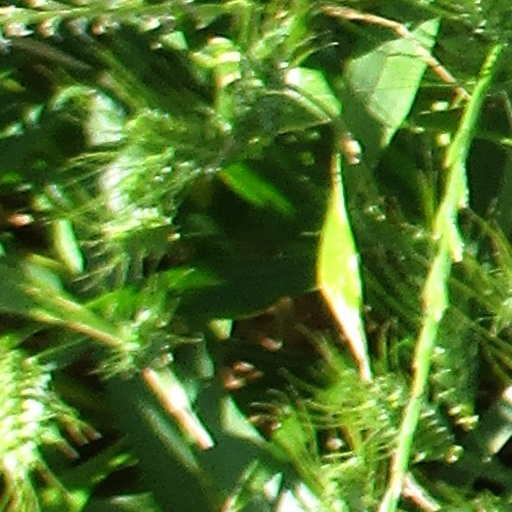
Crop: wheat